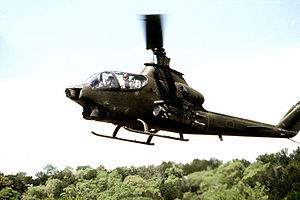
Kamphelikopter
AH-1 Cobra kamphelikopter
Kamphelikoptere er militærhelikoptere, der er skræddersyet til at nedkæmpe pansertropper. Kamphelikoptere er bygget til at modstå beskydning og er svært bevæbnede.